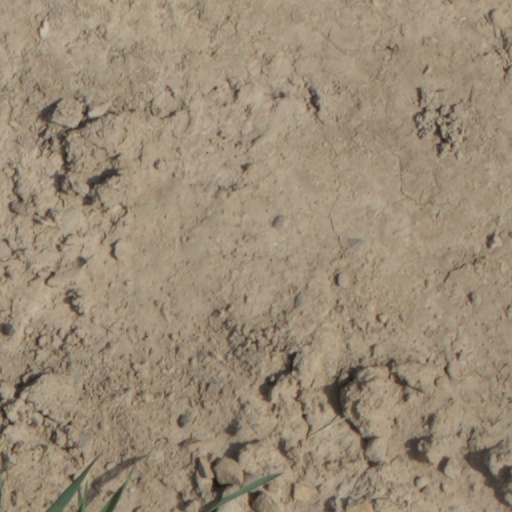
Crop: wheat